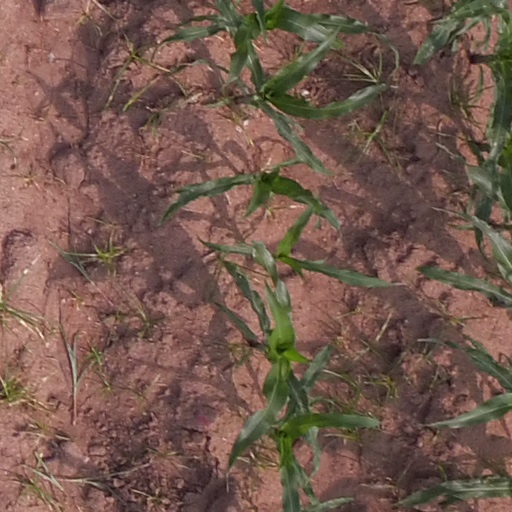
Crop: maize; corn